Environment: real
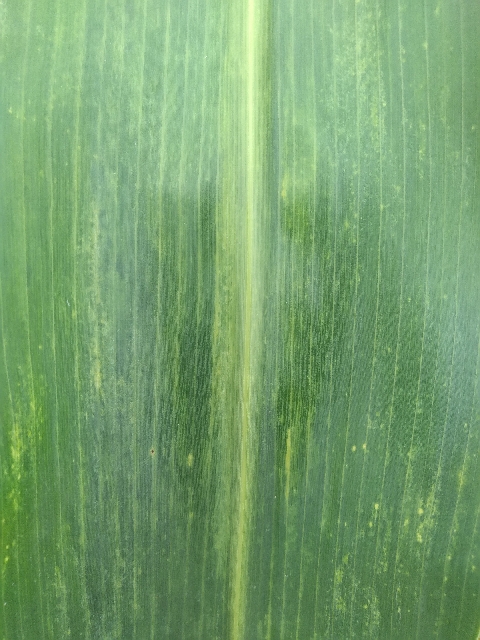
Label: lethal_necrosis